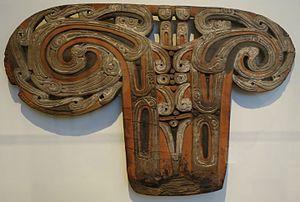
Un masawa est un type de grande pirogue à balancier traditionnel, utilisé sur les iles Trobriand sur la côte Est de Nouvelle-Guinée, à double coque et voile austronésienne de forme triangulaire ou en arc de cercle. Elle représente un sous-type de waga, terme générique des voiliers des iles Trobriands. Ce voilier est utilisé pour la kula, un voyage commercial traditionnel.